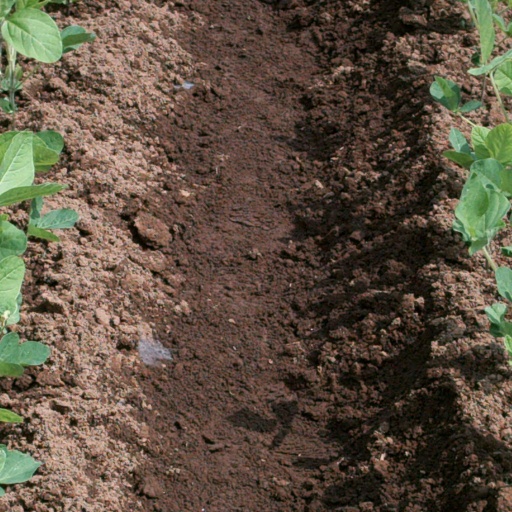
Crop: soybean